Archie (comic book)

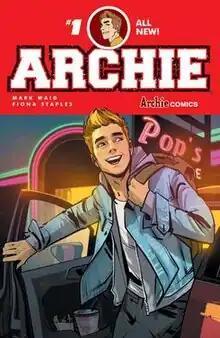
Cover of "Archie" #1 (July 2015) Art by Fiona Staples.

The first issue focuses on Archie's recent split with Betty Cooper due to the "lipstick incident" that everyone is gossiping about trying to find out what it is. It also sets up the eventual formation of The Archies and the arrival of Veronica Lodge.